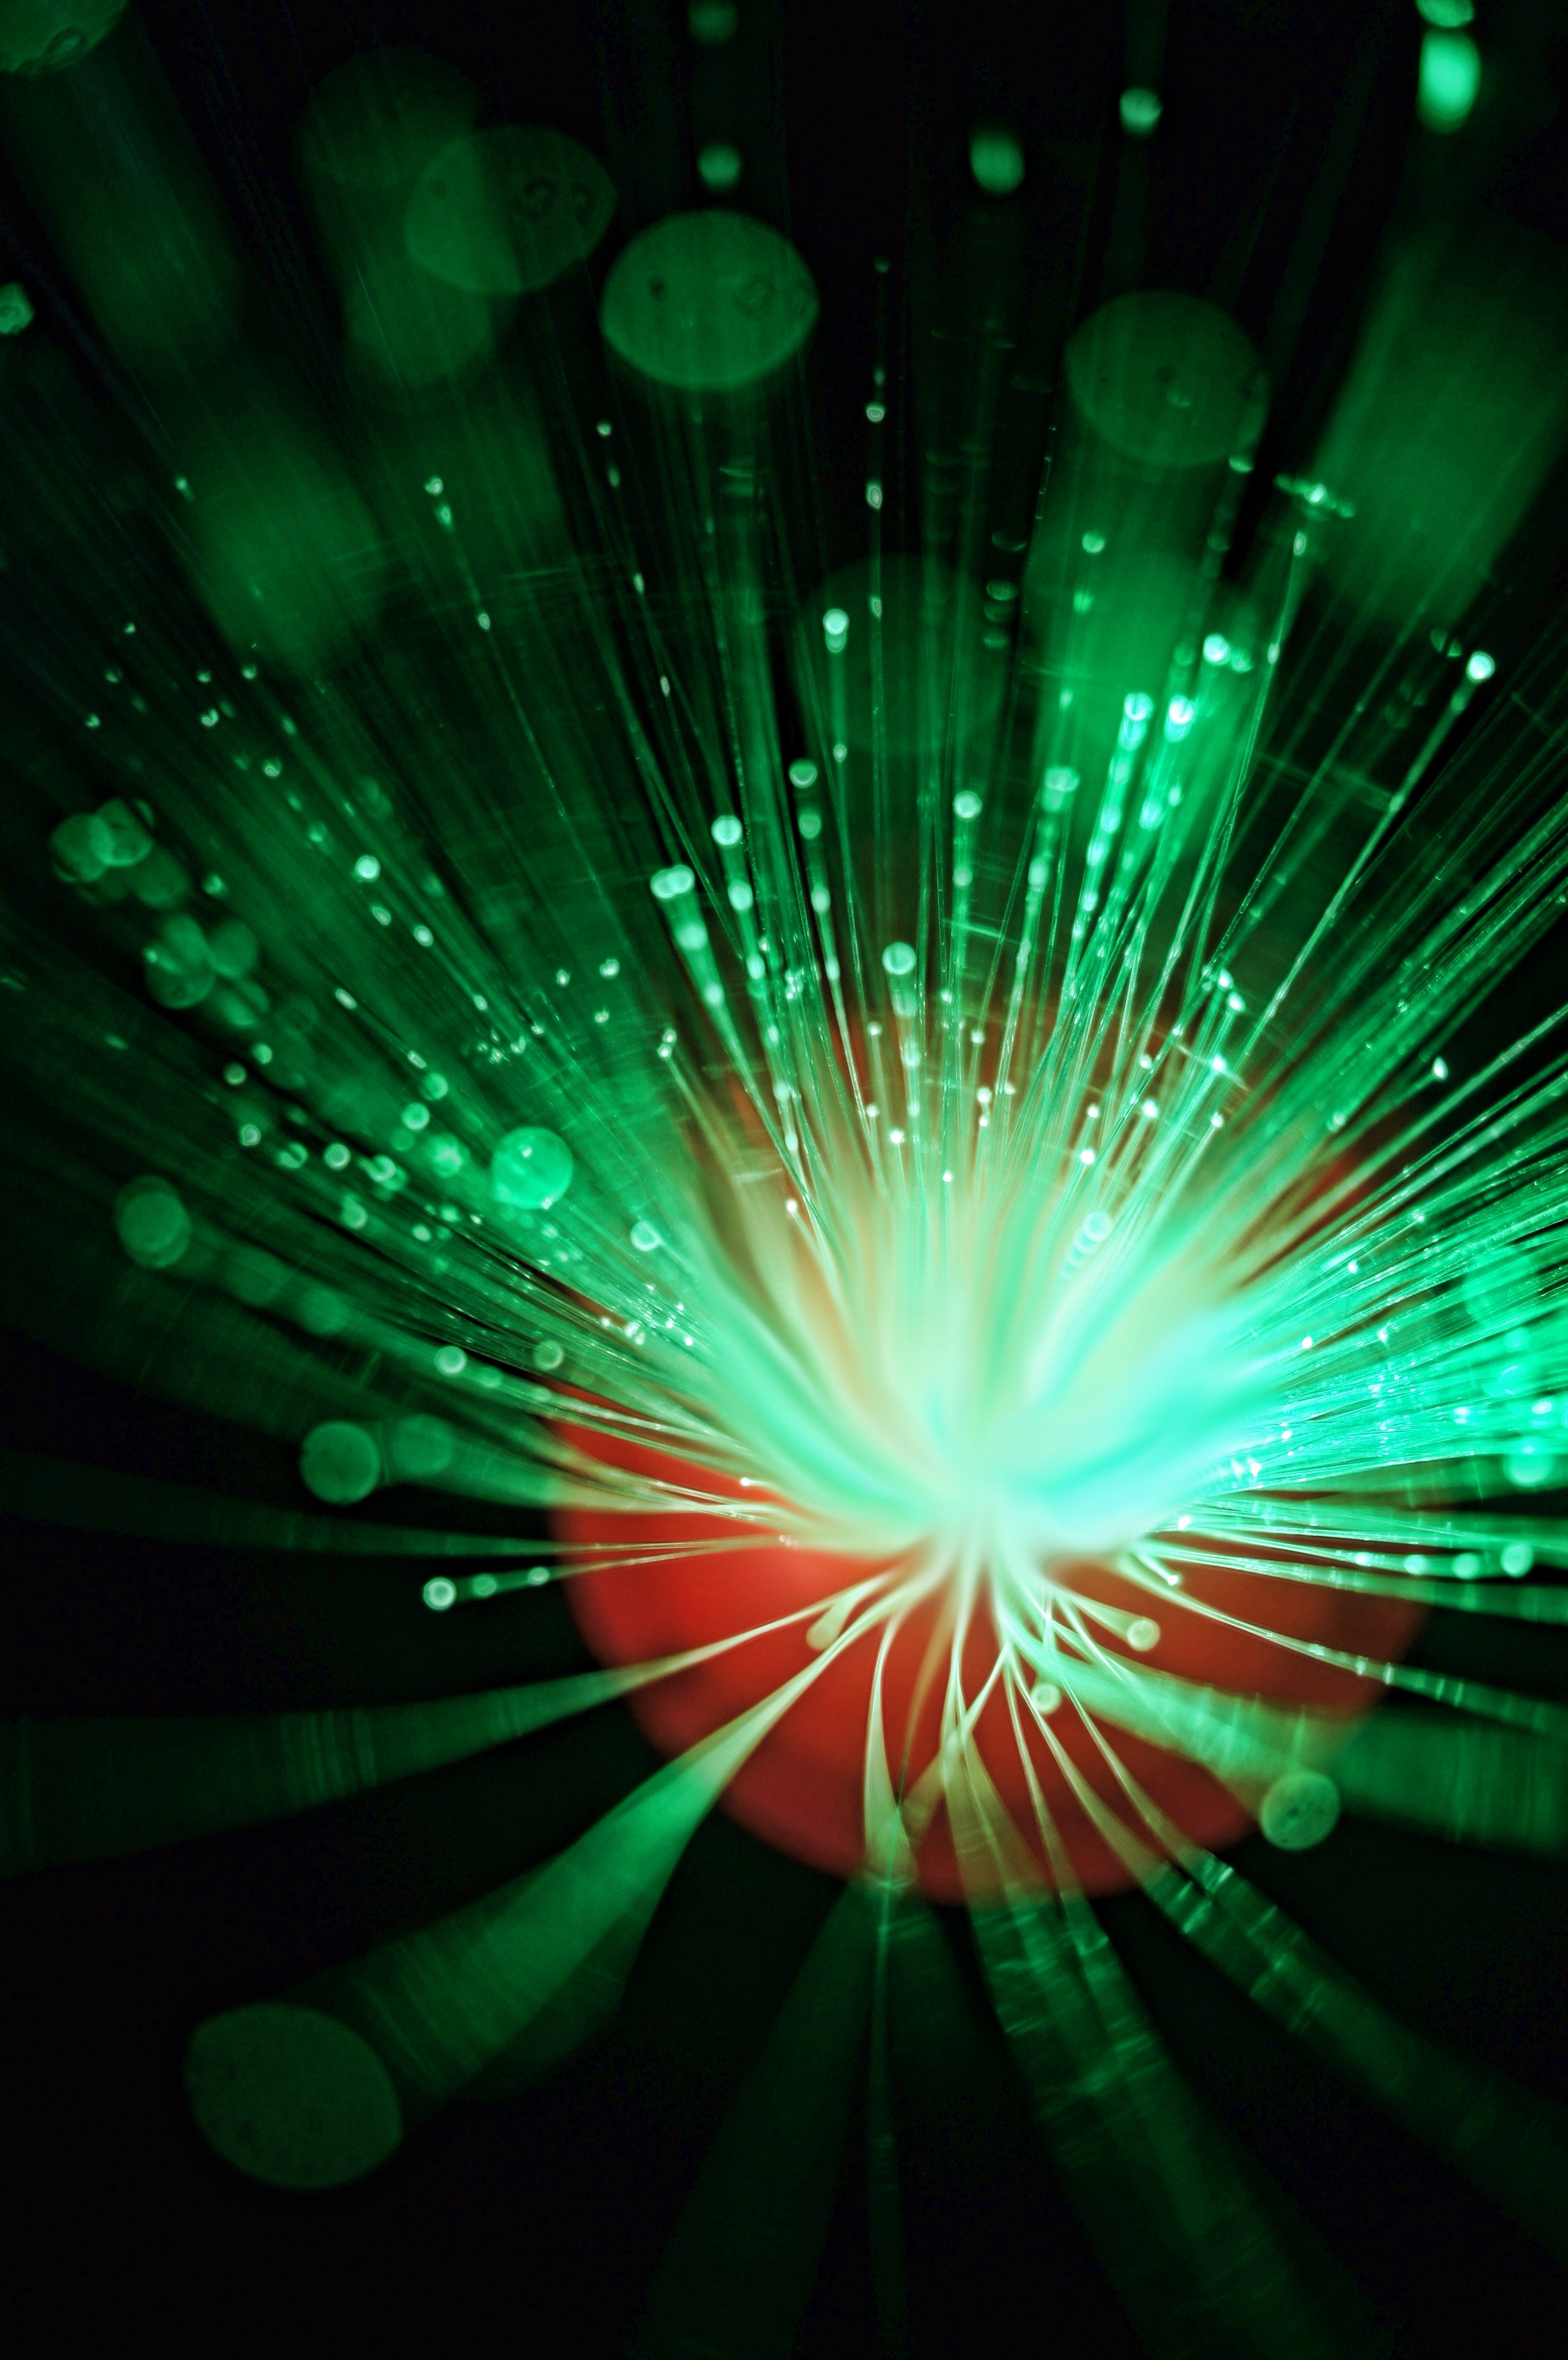
light, glowing, technology, night, sunlight, cable, pattern, line, green, color, glow, circle, neon, futuristic, light painting, illuminated, lens flare, background, design, ornate, bright, shiny, shape, effect, fibers, luminosity, macro photography, beaming, glass fiber, generated, computer wallpaper, electronics accessory, fiber optic, optical fibers